Hugo Tocalli

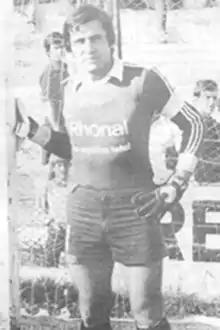
Tocalli as a Quilmes player

Hugo Daniel Tocalli (born 21 January 1948) is an Argentine professional football coach and former player. He is the current youth coordinator of Independiente.